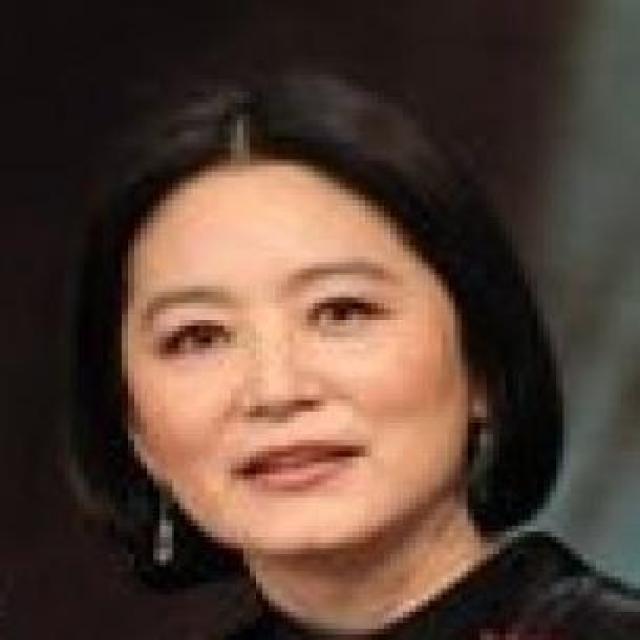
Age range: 45-64